Krohn Racing

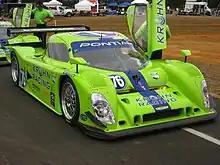
The Proto-Auto Lola at the 2008 Grand-Am round at New Jersey Motorsports Park

In March 2007 Krohn Racing and Lola Cars purchased a chassis design and DP constructors license from Multimatic Motorsports. The company they created, Proto-Auto LLC, built a new Daytona Prototype chassis, badged with a Lola nameplate, for the 2008 Grand-Am season. Krohn Racing competed in 2008 with two of the new cars with Pontiac engines. Drivers in 2008 were team owner/driver Tracy Krohn and Belgian Eric van de Poele in the No. 75 entry and Nic Jönsson and former Formula One driver Ricardo Zonta in the No. 76 entry.